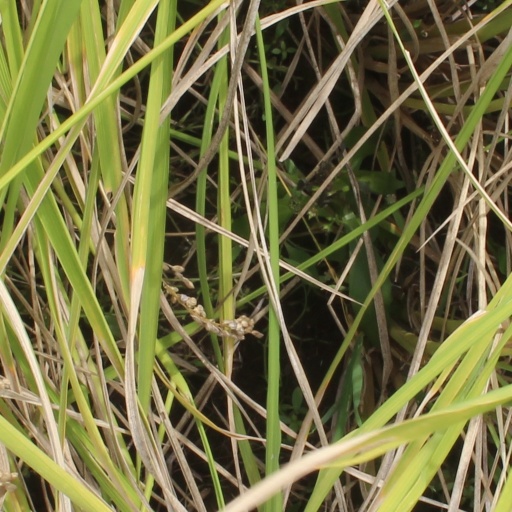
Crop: rice